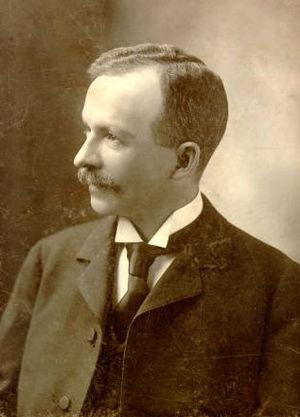
Charles W. Chesnutt, né le 20 juin 1858 à Cleveland dans l'Ohio et mort le 15 novembre 1932 dans la même ville, est un romancier et nouvelliste américain.